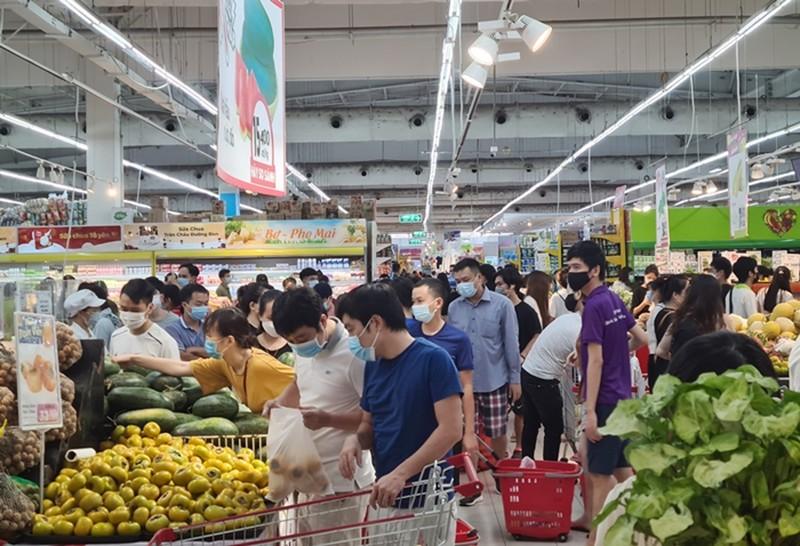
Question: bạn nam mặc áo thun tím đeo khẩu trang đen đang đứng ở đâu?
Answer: ở khu vực bán rau củ quả trong siêu thị